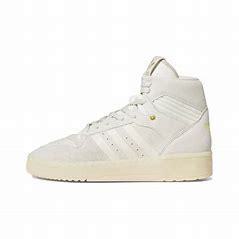
Brand: adidas
Model: Rivalry Skate